1991 Baseball Hall of Fame balloting

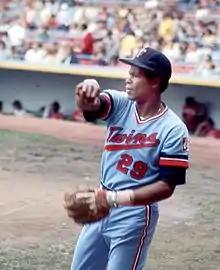
Rod Carew

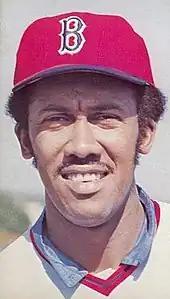
Ferguson Jenkins

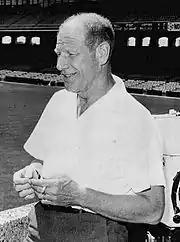
Bill Veeck

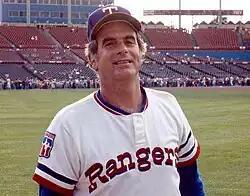
Gaylord Perry

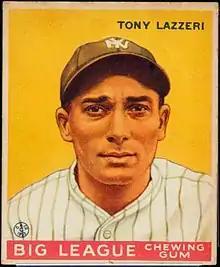
Tony Lazzeri

The BBWAA was authorized to elect players active in 1971 or later, but not after 1985; the ballot included candidates from the 1990 ballot who received at least 5% of the vote but were not elected, along with selected players, chosen by a screening committee, whose last appearance was in 1985. All 10-year members of the BBWAA were eligible to vote.